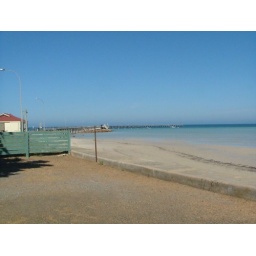
awesome clear water in moonta